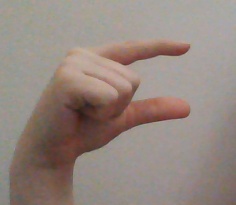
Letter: dal